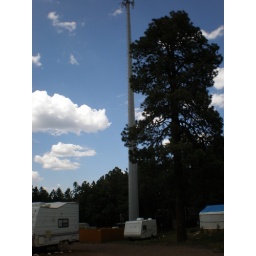
From a trip to the Mogollon Trip to the Mogollon Rim area in Arizona Cell phone tower near Forest Lakes Arizona